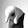
ASL letter: Q